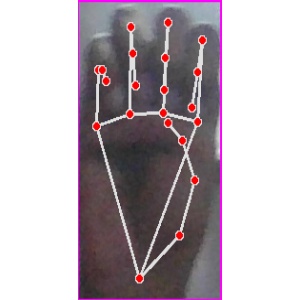
अक्षर: म